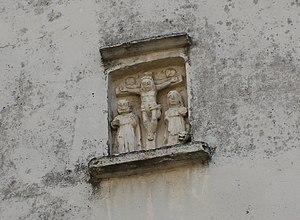
Calvaire mural sculpté à Marault (Bologne (Haute-Marne))
Un calvaire est un monument chrétien, un crucifix autour duquel se trouvent un ou plusieurs personnages bibliques : le bon et le mauvais larron, la Vierge Marie, saint Jean, Marie-Madeleine, etc.